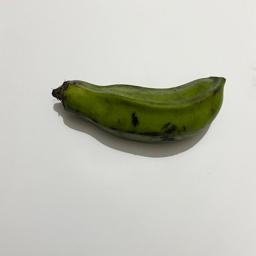
Ripeness: Green